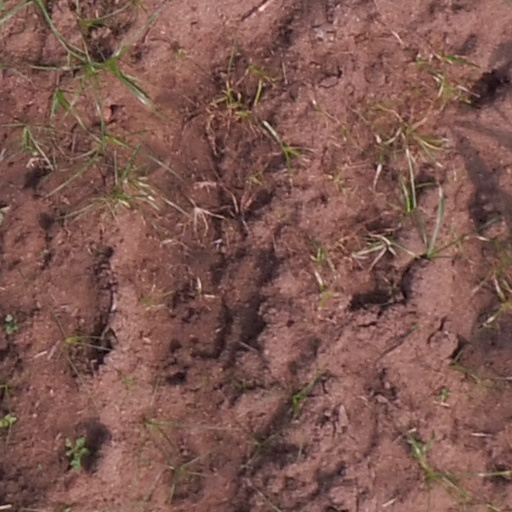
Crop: maize; corn